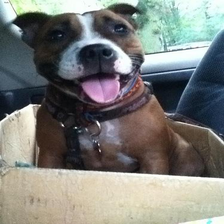
Species: dog
Breed: staffordshire bull terrier